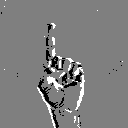
ASL letter: z